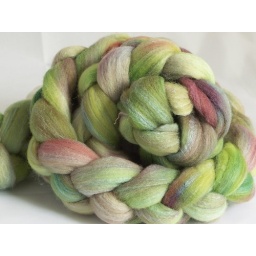
butterflies in the field roving 1